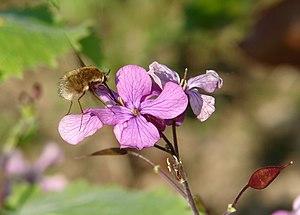
Un Grand Bombyle (Bombylius major) butinant.